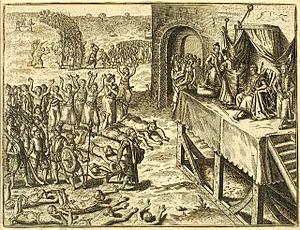
Cette page concerne l'année 1491 du calendrier julien.
L’histoire de l’Angola commence avec les peuples de langues khoïsan avant de se poursuivre avec l’immigration et l'occupation du futur territoire angolais par les peuples de langue bantoue après 1000.